Daniell cell

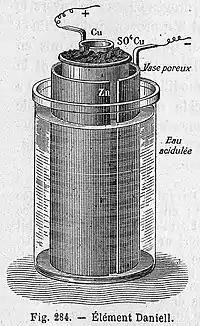
Porous pot cell

The porous pot cell consists of a central zinc anode dipped into a porous earthenware pot containing a zinc sulfate solution. The porous pot is, in turn, immersed in a solution of copper sulfate contained in a copper can, which acts as the cell's cathode. The use of a porous barrier allows ions to pass through but keeps the solutions from mixing. Without this barrier, when no current is drawn the copper ions will drift to the zinc anode and undergo reduction without producing a current, which will shorten the battery's life. The replacement of sulfuric acid with zinc sulfate was the innovation of J. F. Fuller in 1853. It prolongs the life of the cell.